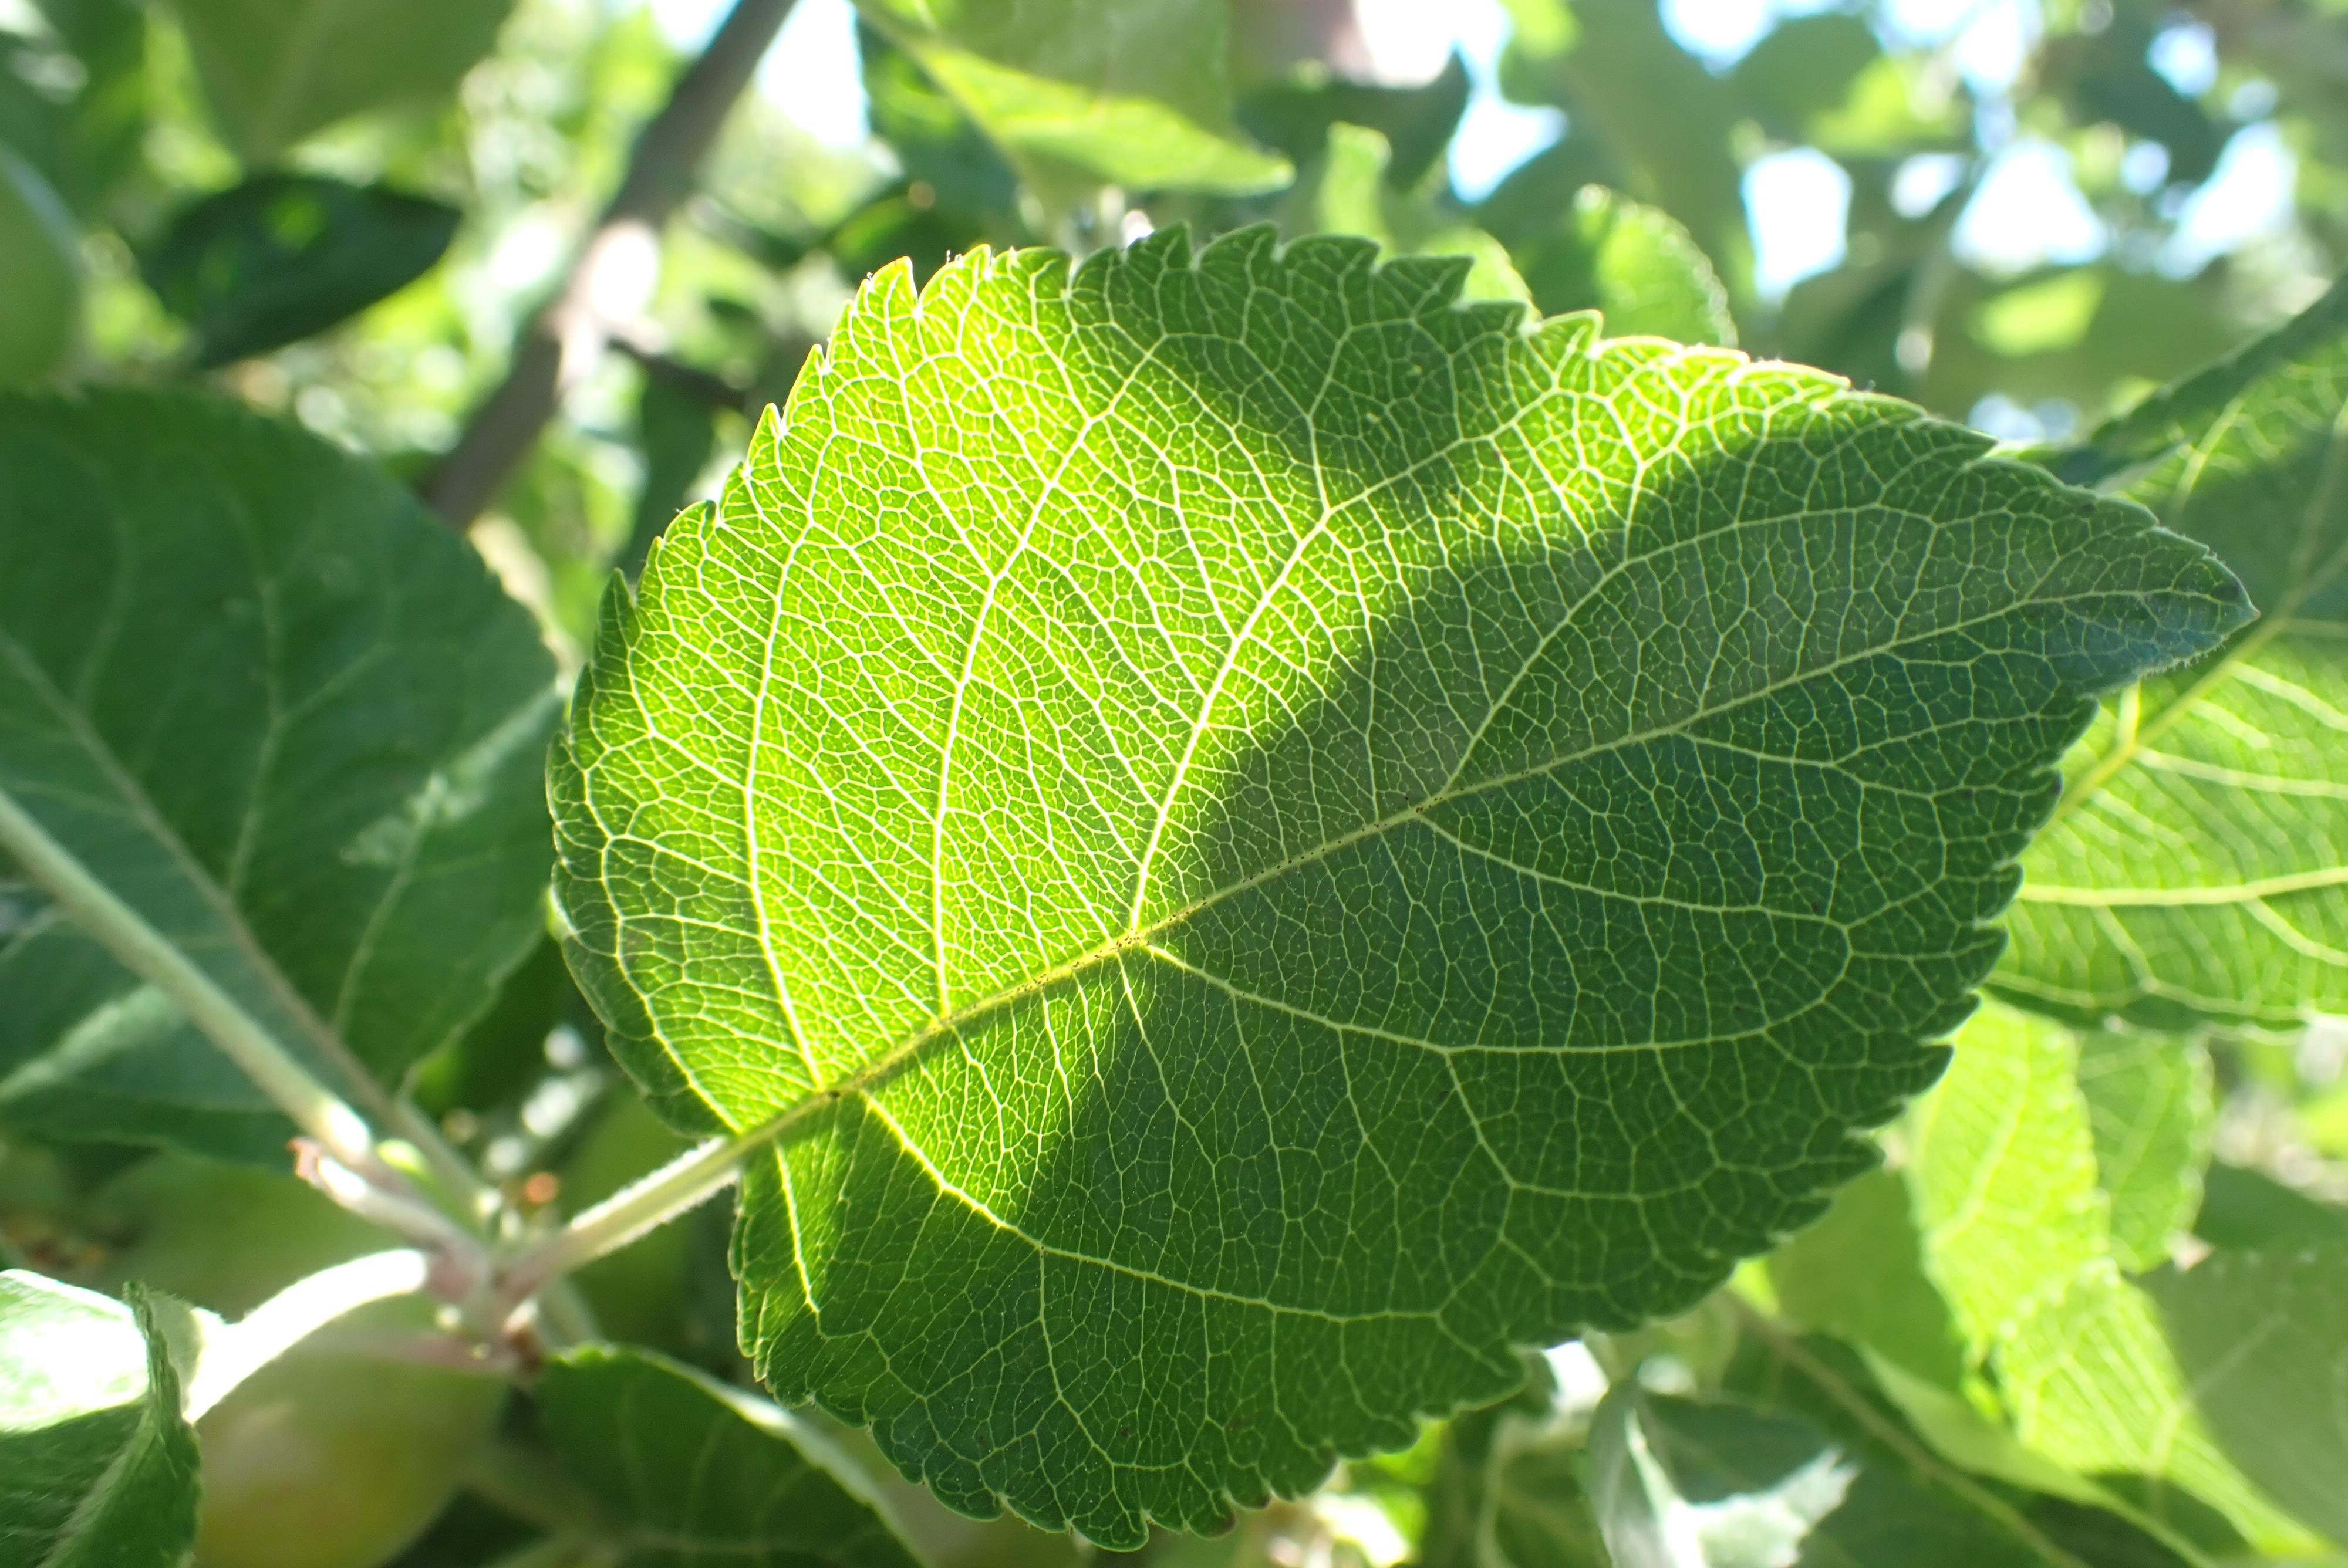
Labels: healthy